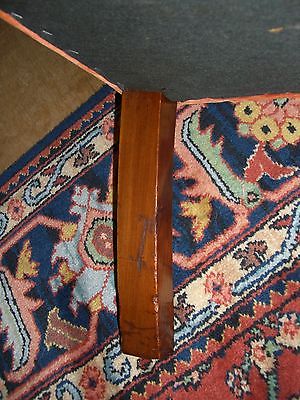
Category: chair